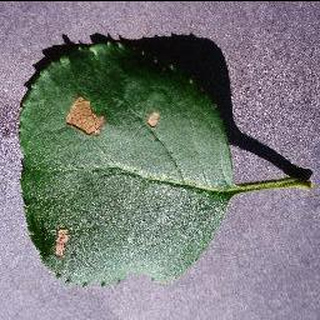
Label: apple_black_rot